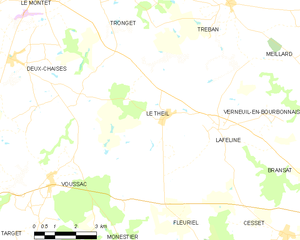
Carte des communes françaises: Le Theil